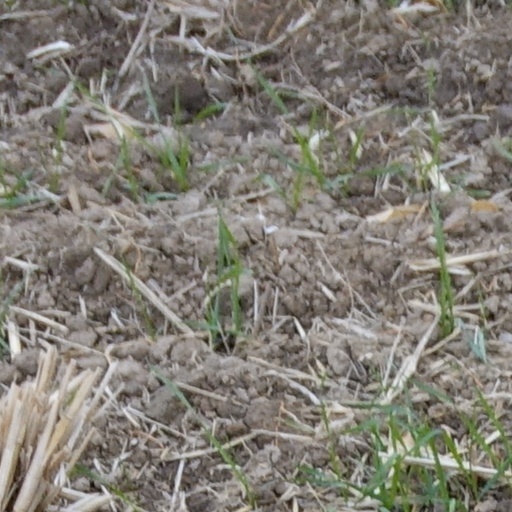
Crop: wheat